Luis Hernando de Larramendi

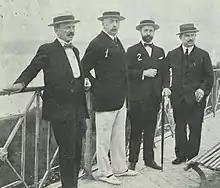
Larramendi and Don Jaime, 1919

Comín appreciated Larramendi following works of the Zaragoza group; he suggested that the Madrid lawyer becomes his replacement. Don Jaime acknowledged Larramendi's loyalty during the strife for control of "El Correo". Moreover, as a young militant deprived of own political basis he seemed to have posed no threat to royal leadership; his location in Madrid and profession of a lawyer offered additional advantages. Lack of experience was a disadvantage; Melgar dissuaded the choice also due to pro-German Larramendi's leaning during the war. Don Jaime's special envoy to Madrid returned with good news and in August 1919 the claimant appointed Larramendi his key representative in Spain and effectively the party leader, though not with the title of Jefe Delegado, but as a Secretario General.